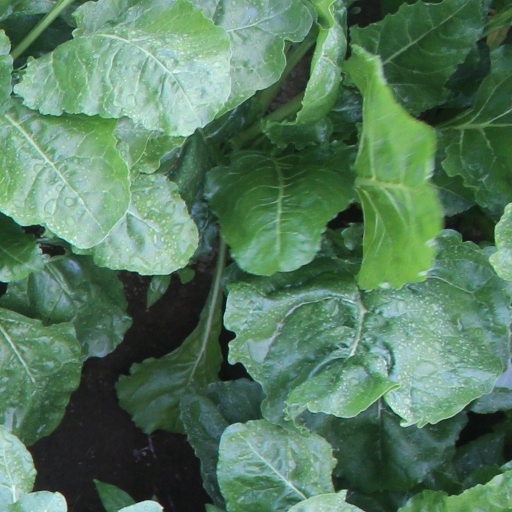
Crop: sugar beet